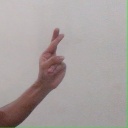
अक्षर: र